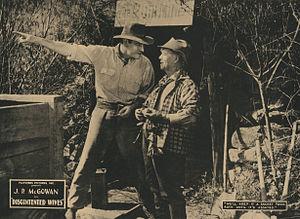
J.P. McGowan est un acteur, réalisateur, scénariste, producteur et monteur américain né le 24 février 1880 à Terowie, et mort le 26 mars 1952 à Hollywood.